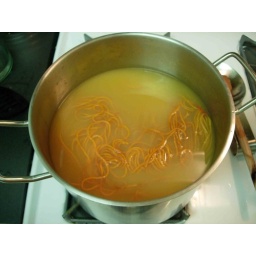
orange yarn in pot before